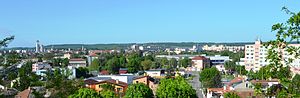
Lučenec
Lučenec er en by i regionen Banská Bystrica i det sydlige Slovakiet. Byen har et areal på 47,791 km² og en befolkning på 27.991 indbyggere.